Mitsubishi A5M

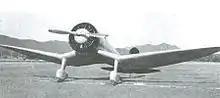
First prototype with inverted gull wing

Mitsubishi assigned the task of designing the new fighter to a team led by Jiro Horikoshi (original creator of the similar but unsuccessful Mitsubishi 1MF10, and later responsible for the famous A6M Zero). The resulting design, designated Ka-14 by Mitsubishi, was an all-metal low-wing fighter, with a thin elliptical inverted gull wing and a fixed undercarriage, which was chosen as the increase in performance (estimated as 10% in drag, but only a mere 3% increase in maximum speed) arising from use of a retractable undercarriage was not felt to justify the extra weight. The first prototype, powered by a 447 kW (600 hp) Nakajima Kotobuki 5 radial engine, flew on 4 February 1935. The aircraft far exceeded the requirements of the specification, with a maximum speed of being reached. The second prototype was fitted with a revised, ungulled wing, and after various changes to maximize maneuverability and reduce drag, was ordered into production as the A5M.